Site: brandenburg
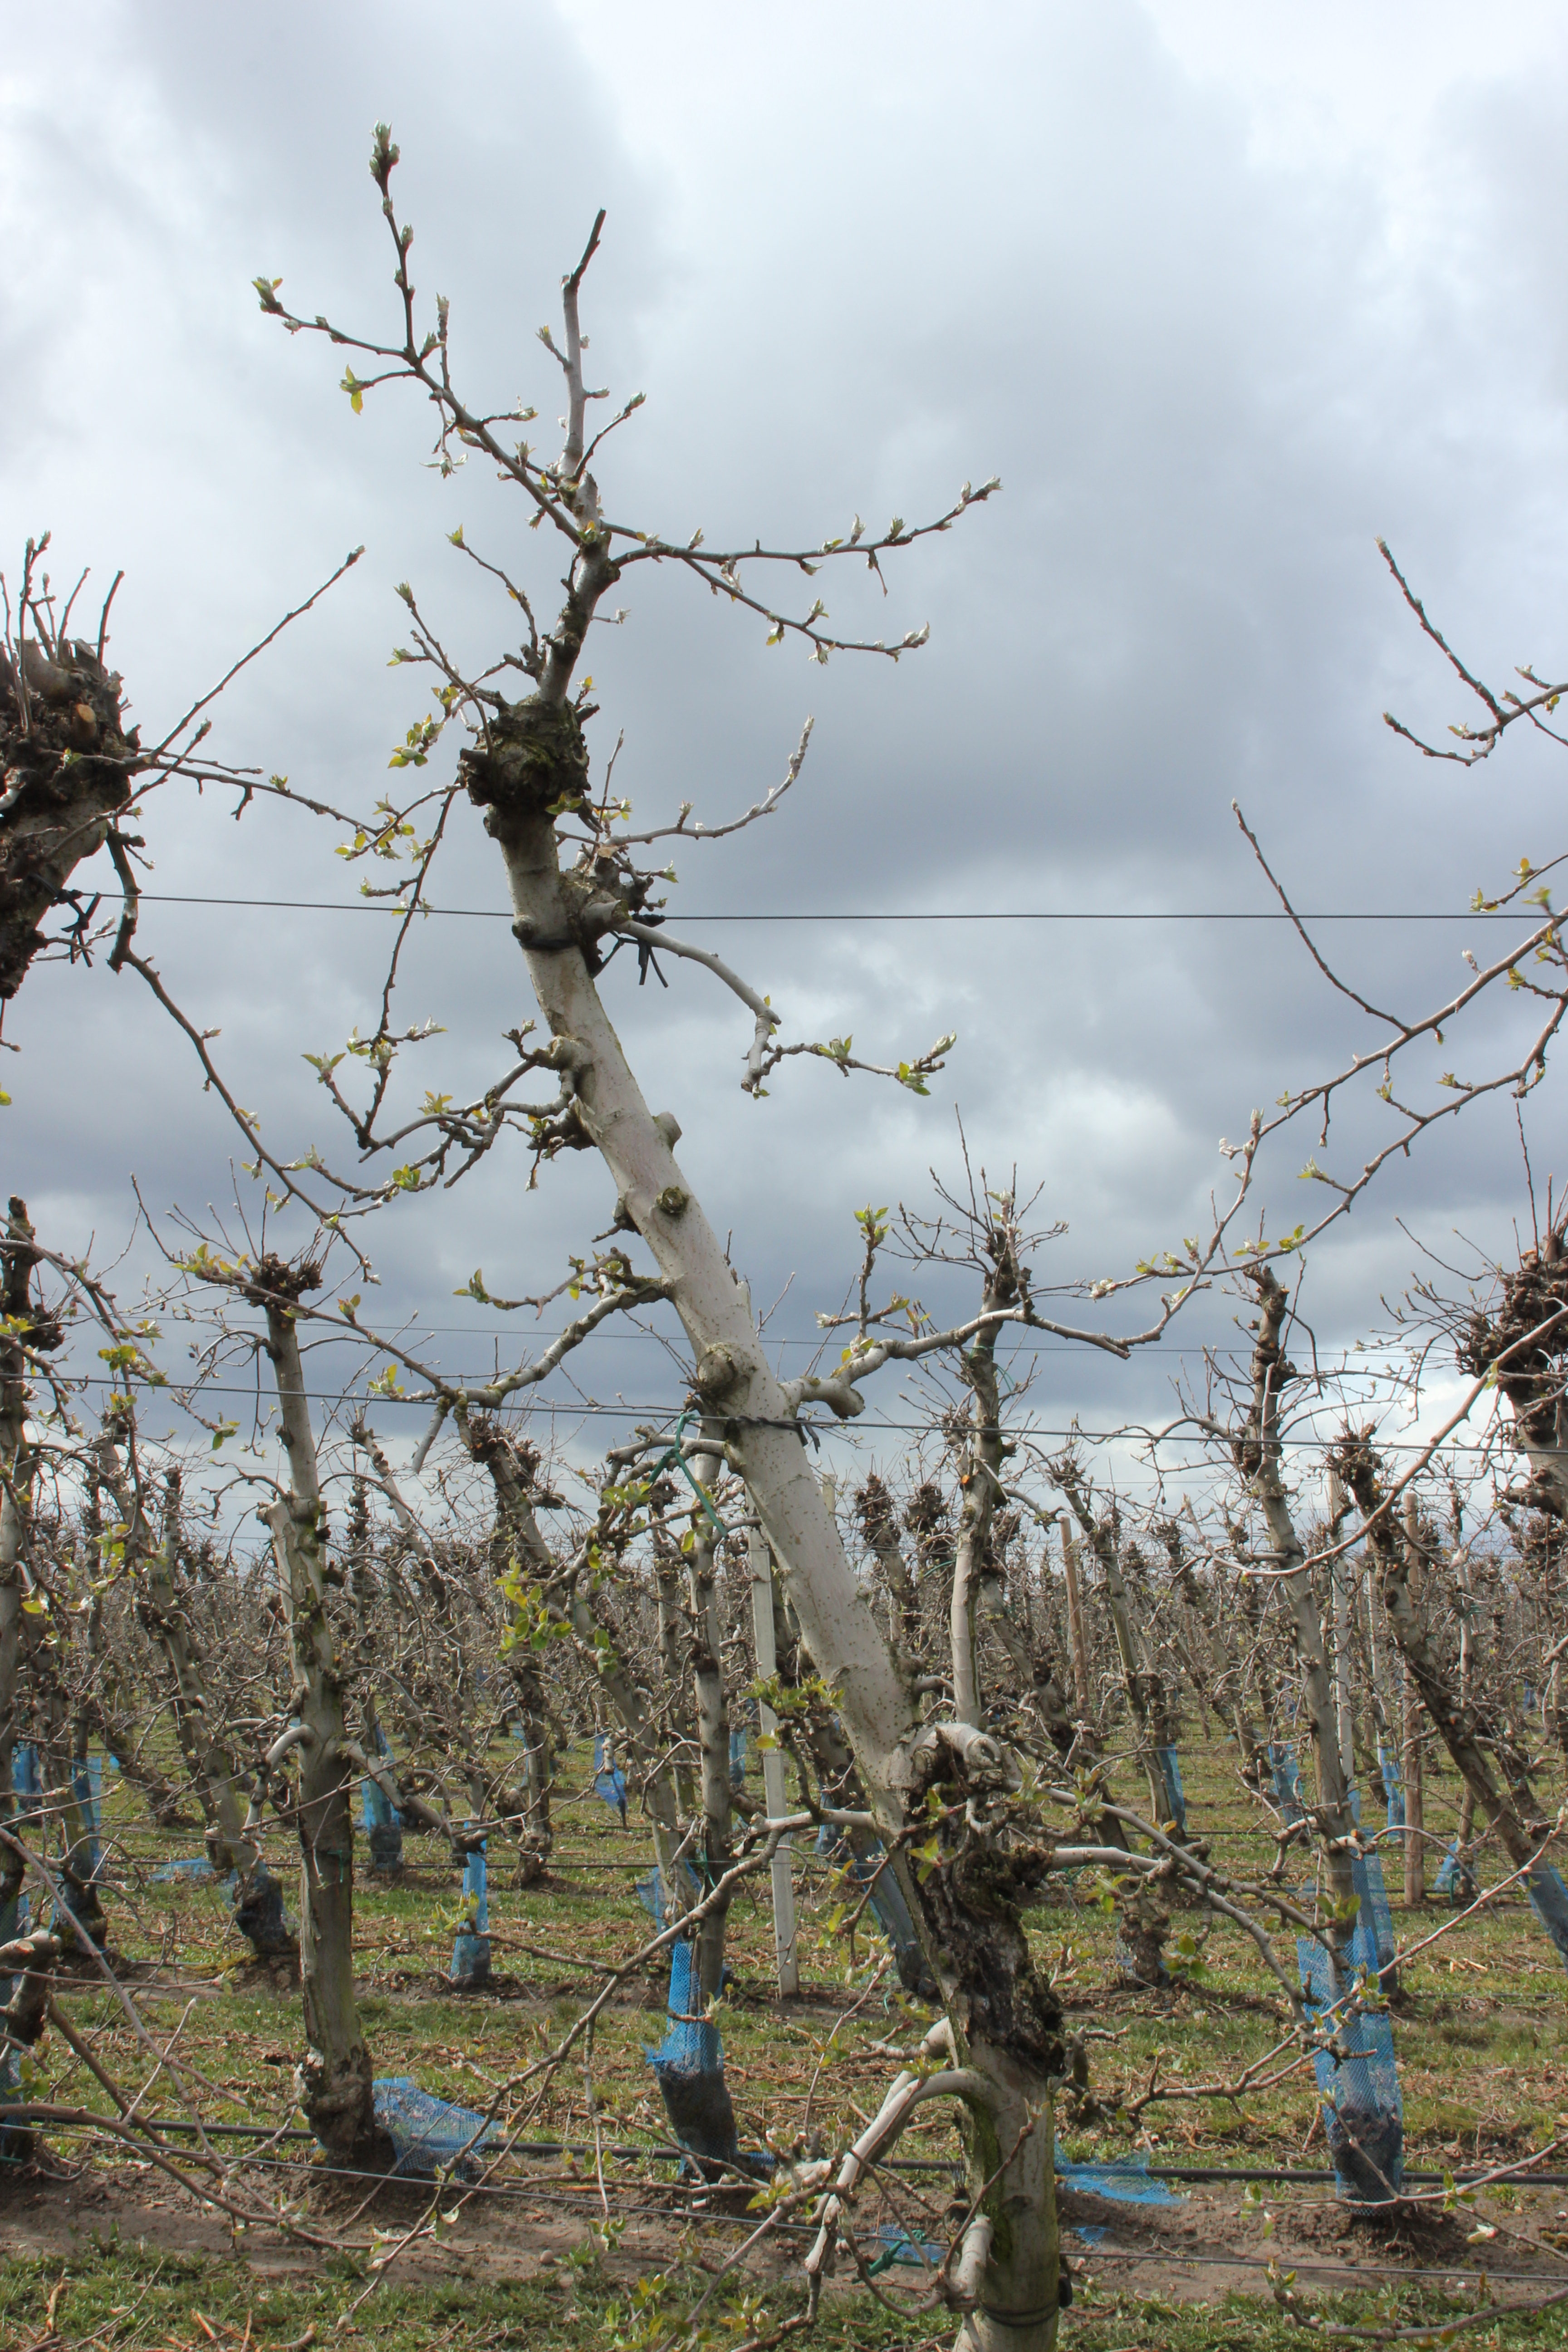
Growth stage (BBCH 55): Inflorescence emergence